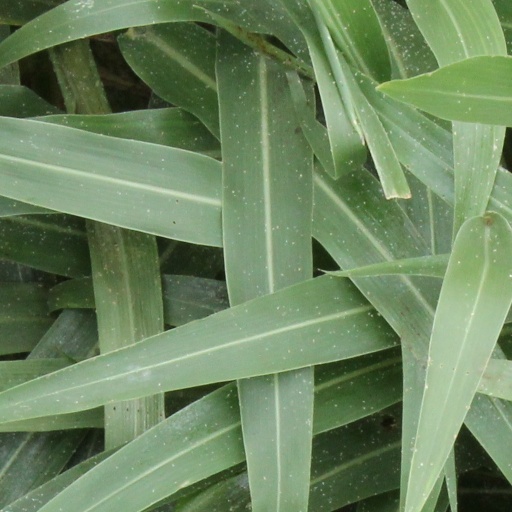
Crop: sorghum